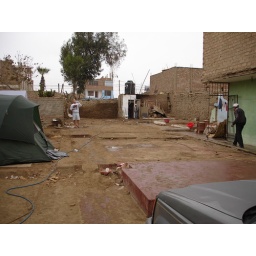
The church were we stayed. All that remains is the concrete floor and the bathroom in the distance.